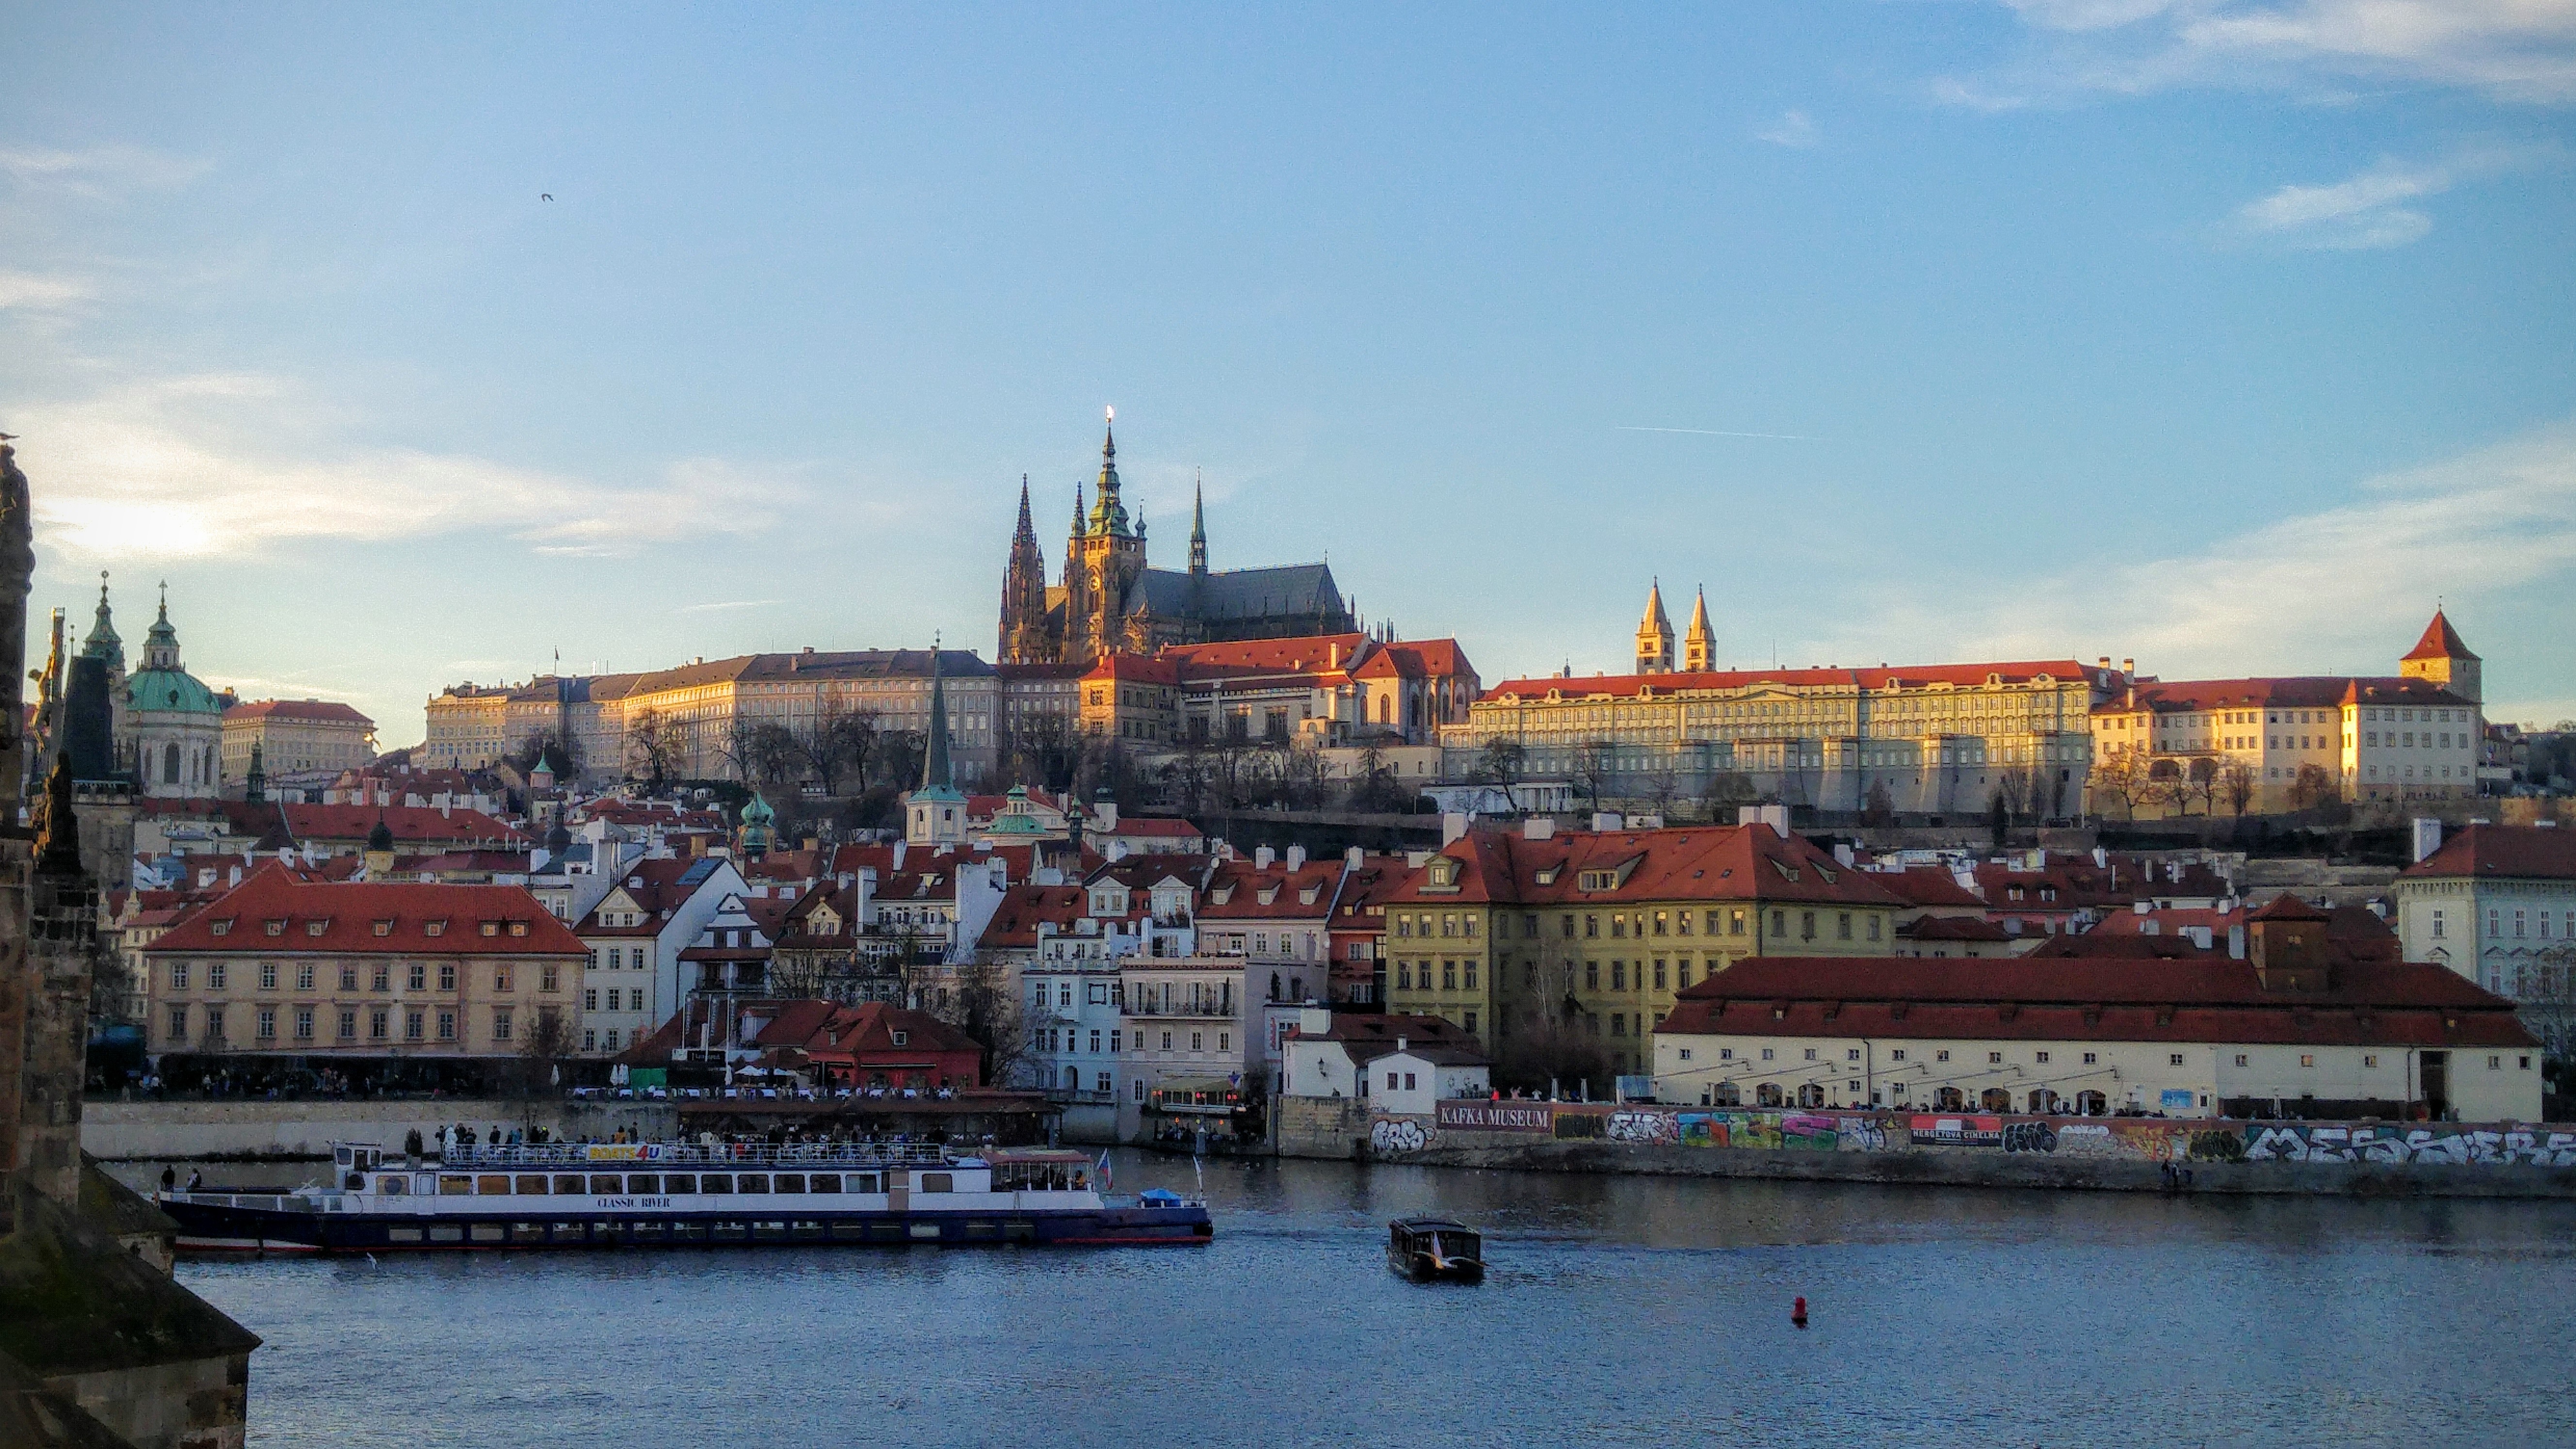
sea, town, palace, city, river, cityscape, panorama, evening, reflection, vehicle, landmark, harbor, prague, port, tourism, waterway, place of worship, czech republic, prague skyline